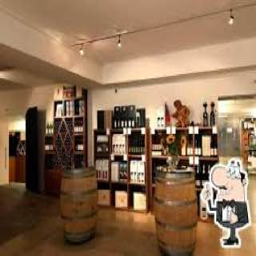
The Prince of Liechtenstein's wine cellars